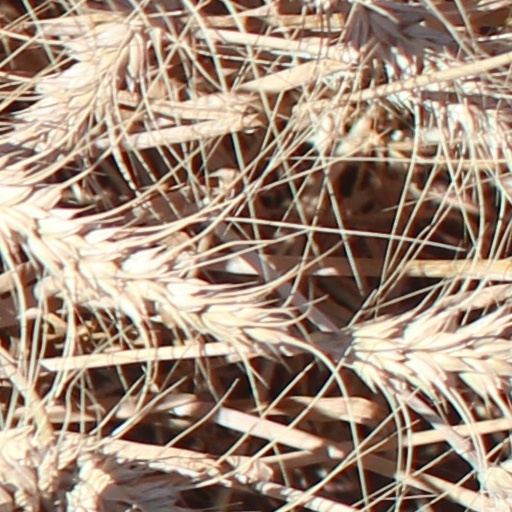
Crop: wheat